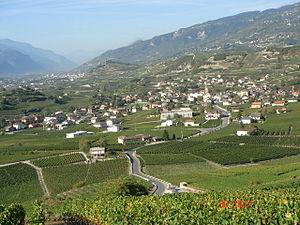
Vue de Salquenen en Valais
Salquenen, appelée en allemand Salgesch, est une commune suisse du canton du Valais, située dans le district de Loèche.